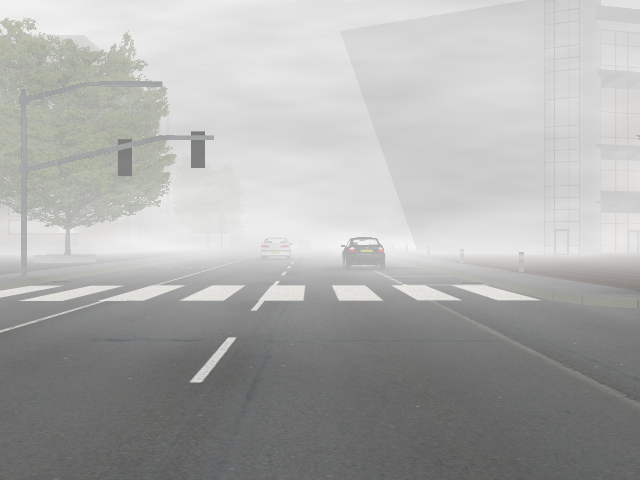
Weather: foggy or hazy